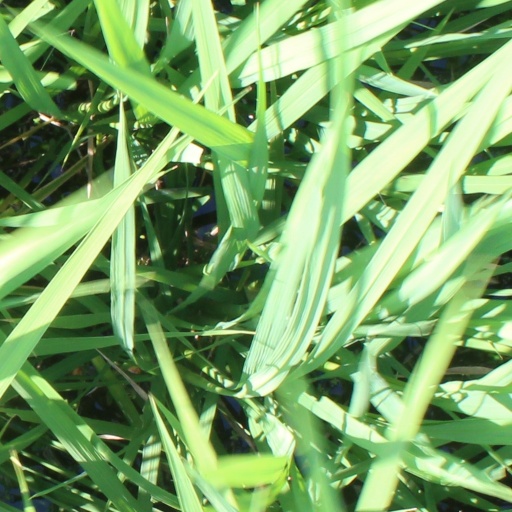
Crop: rice